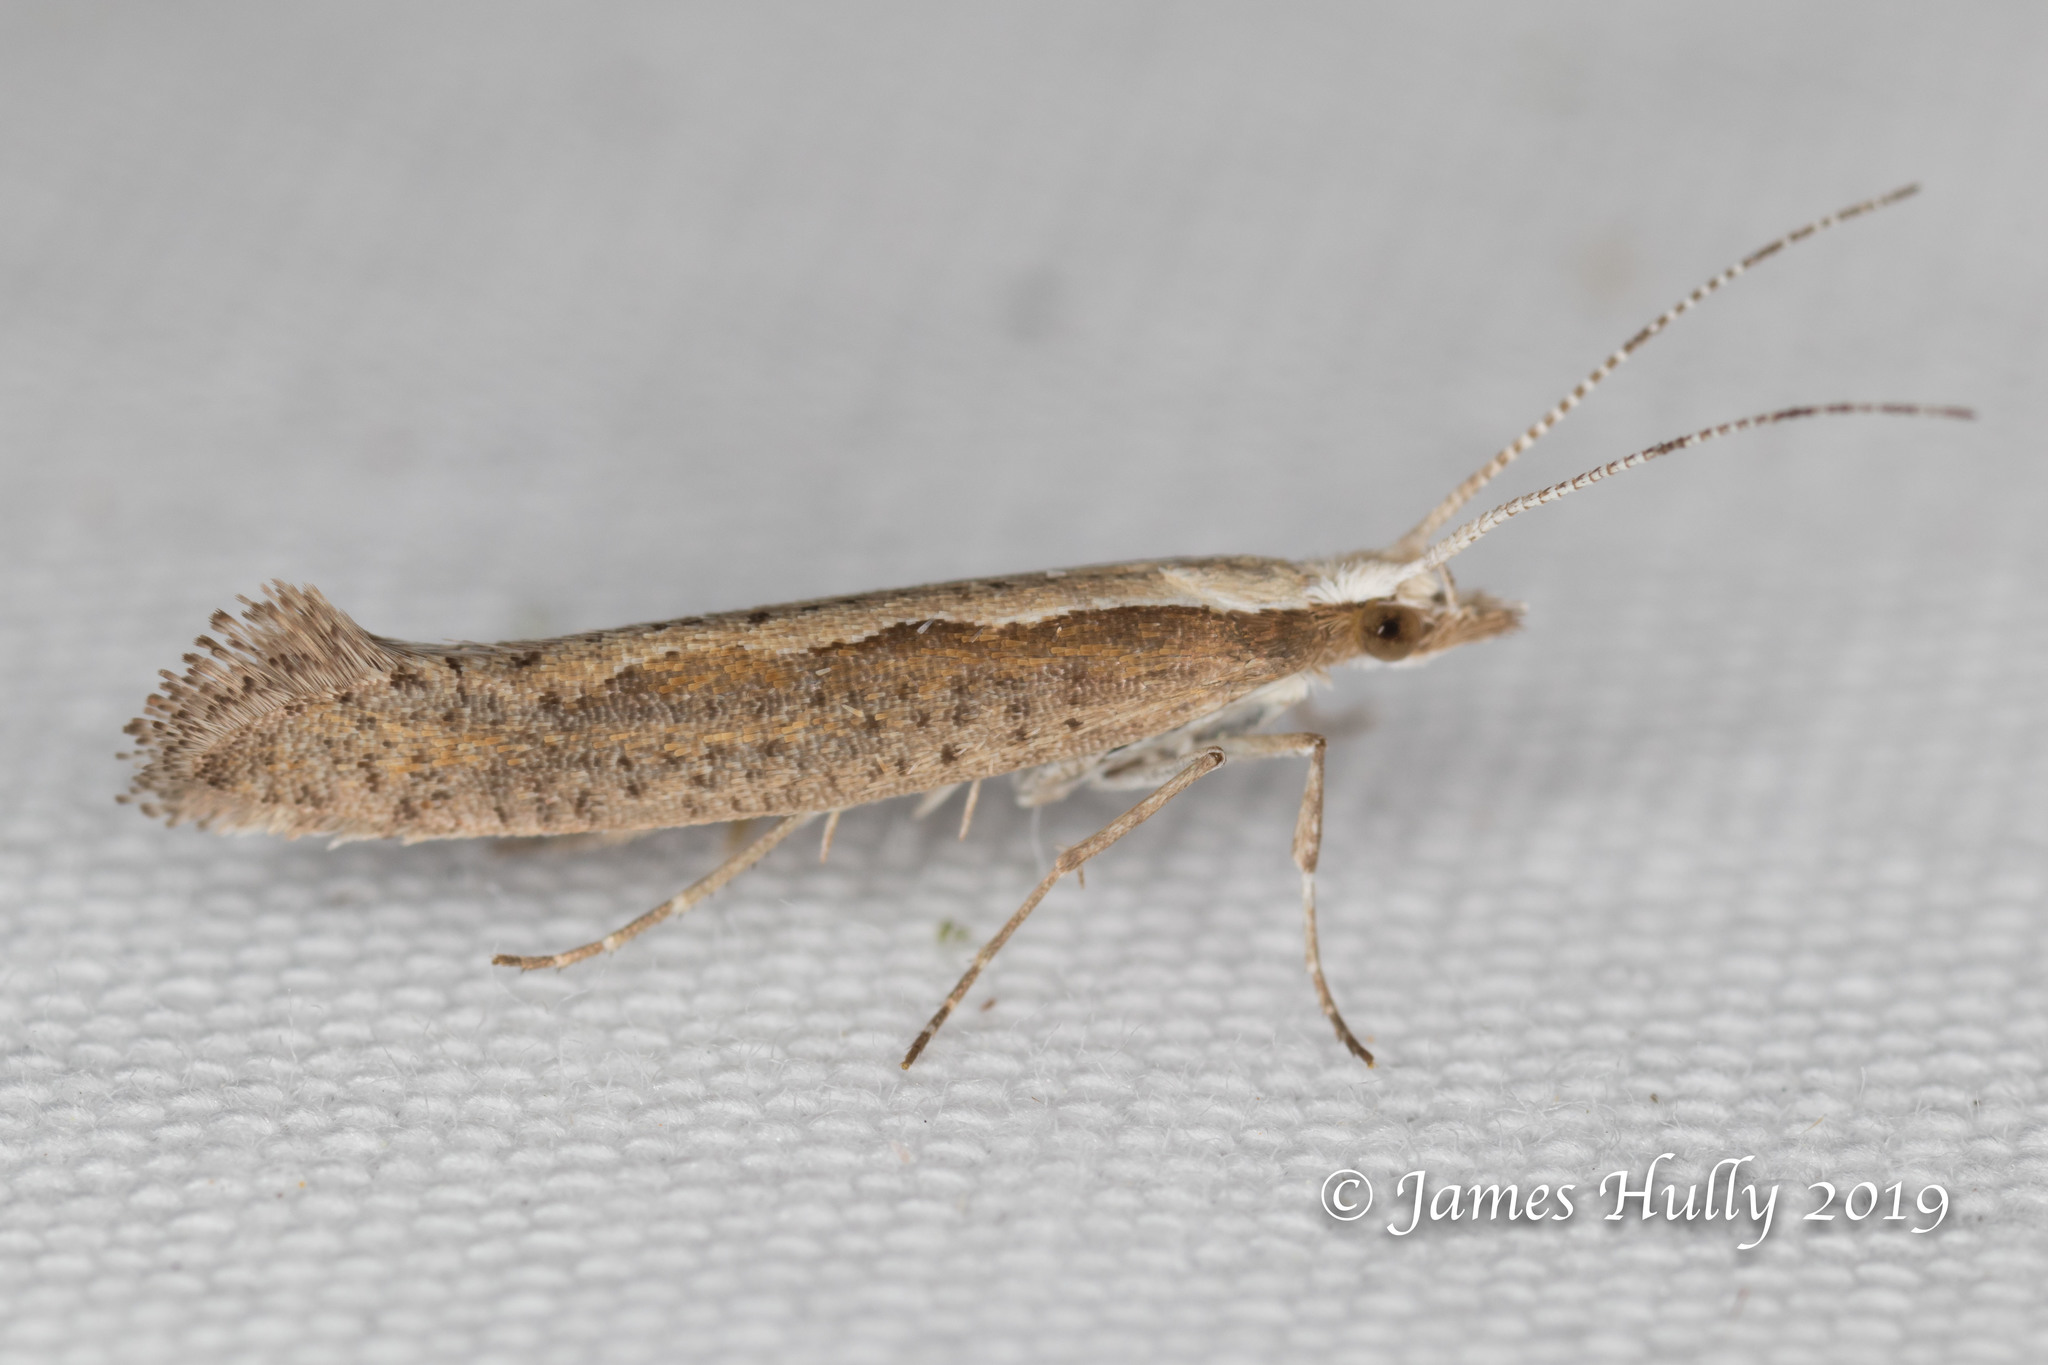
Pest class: diamondback_moth